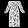
Label: Dress